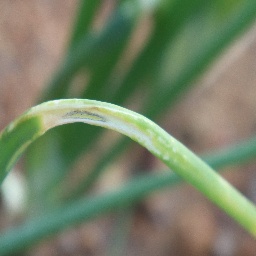
Label: Iris yellow virus